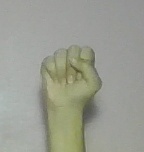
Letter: saad